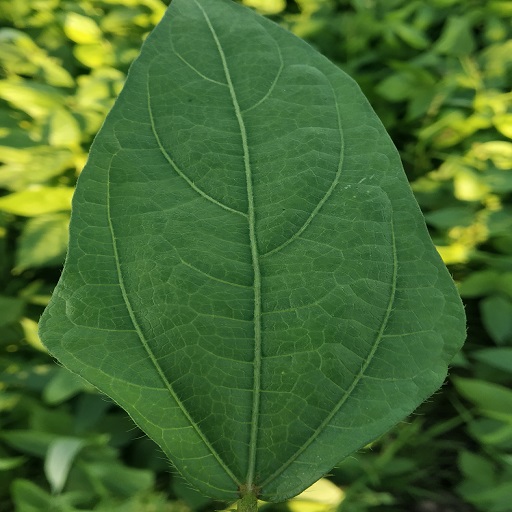
Label: Healthy